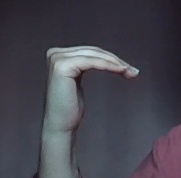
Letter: haa